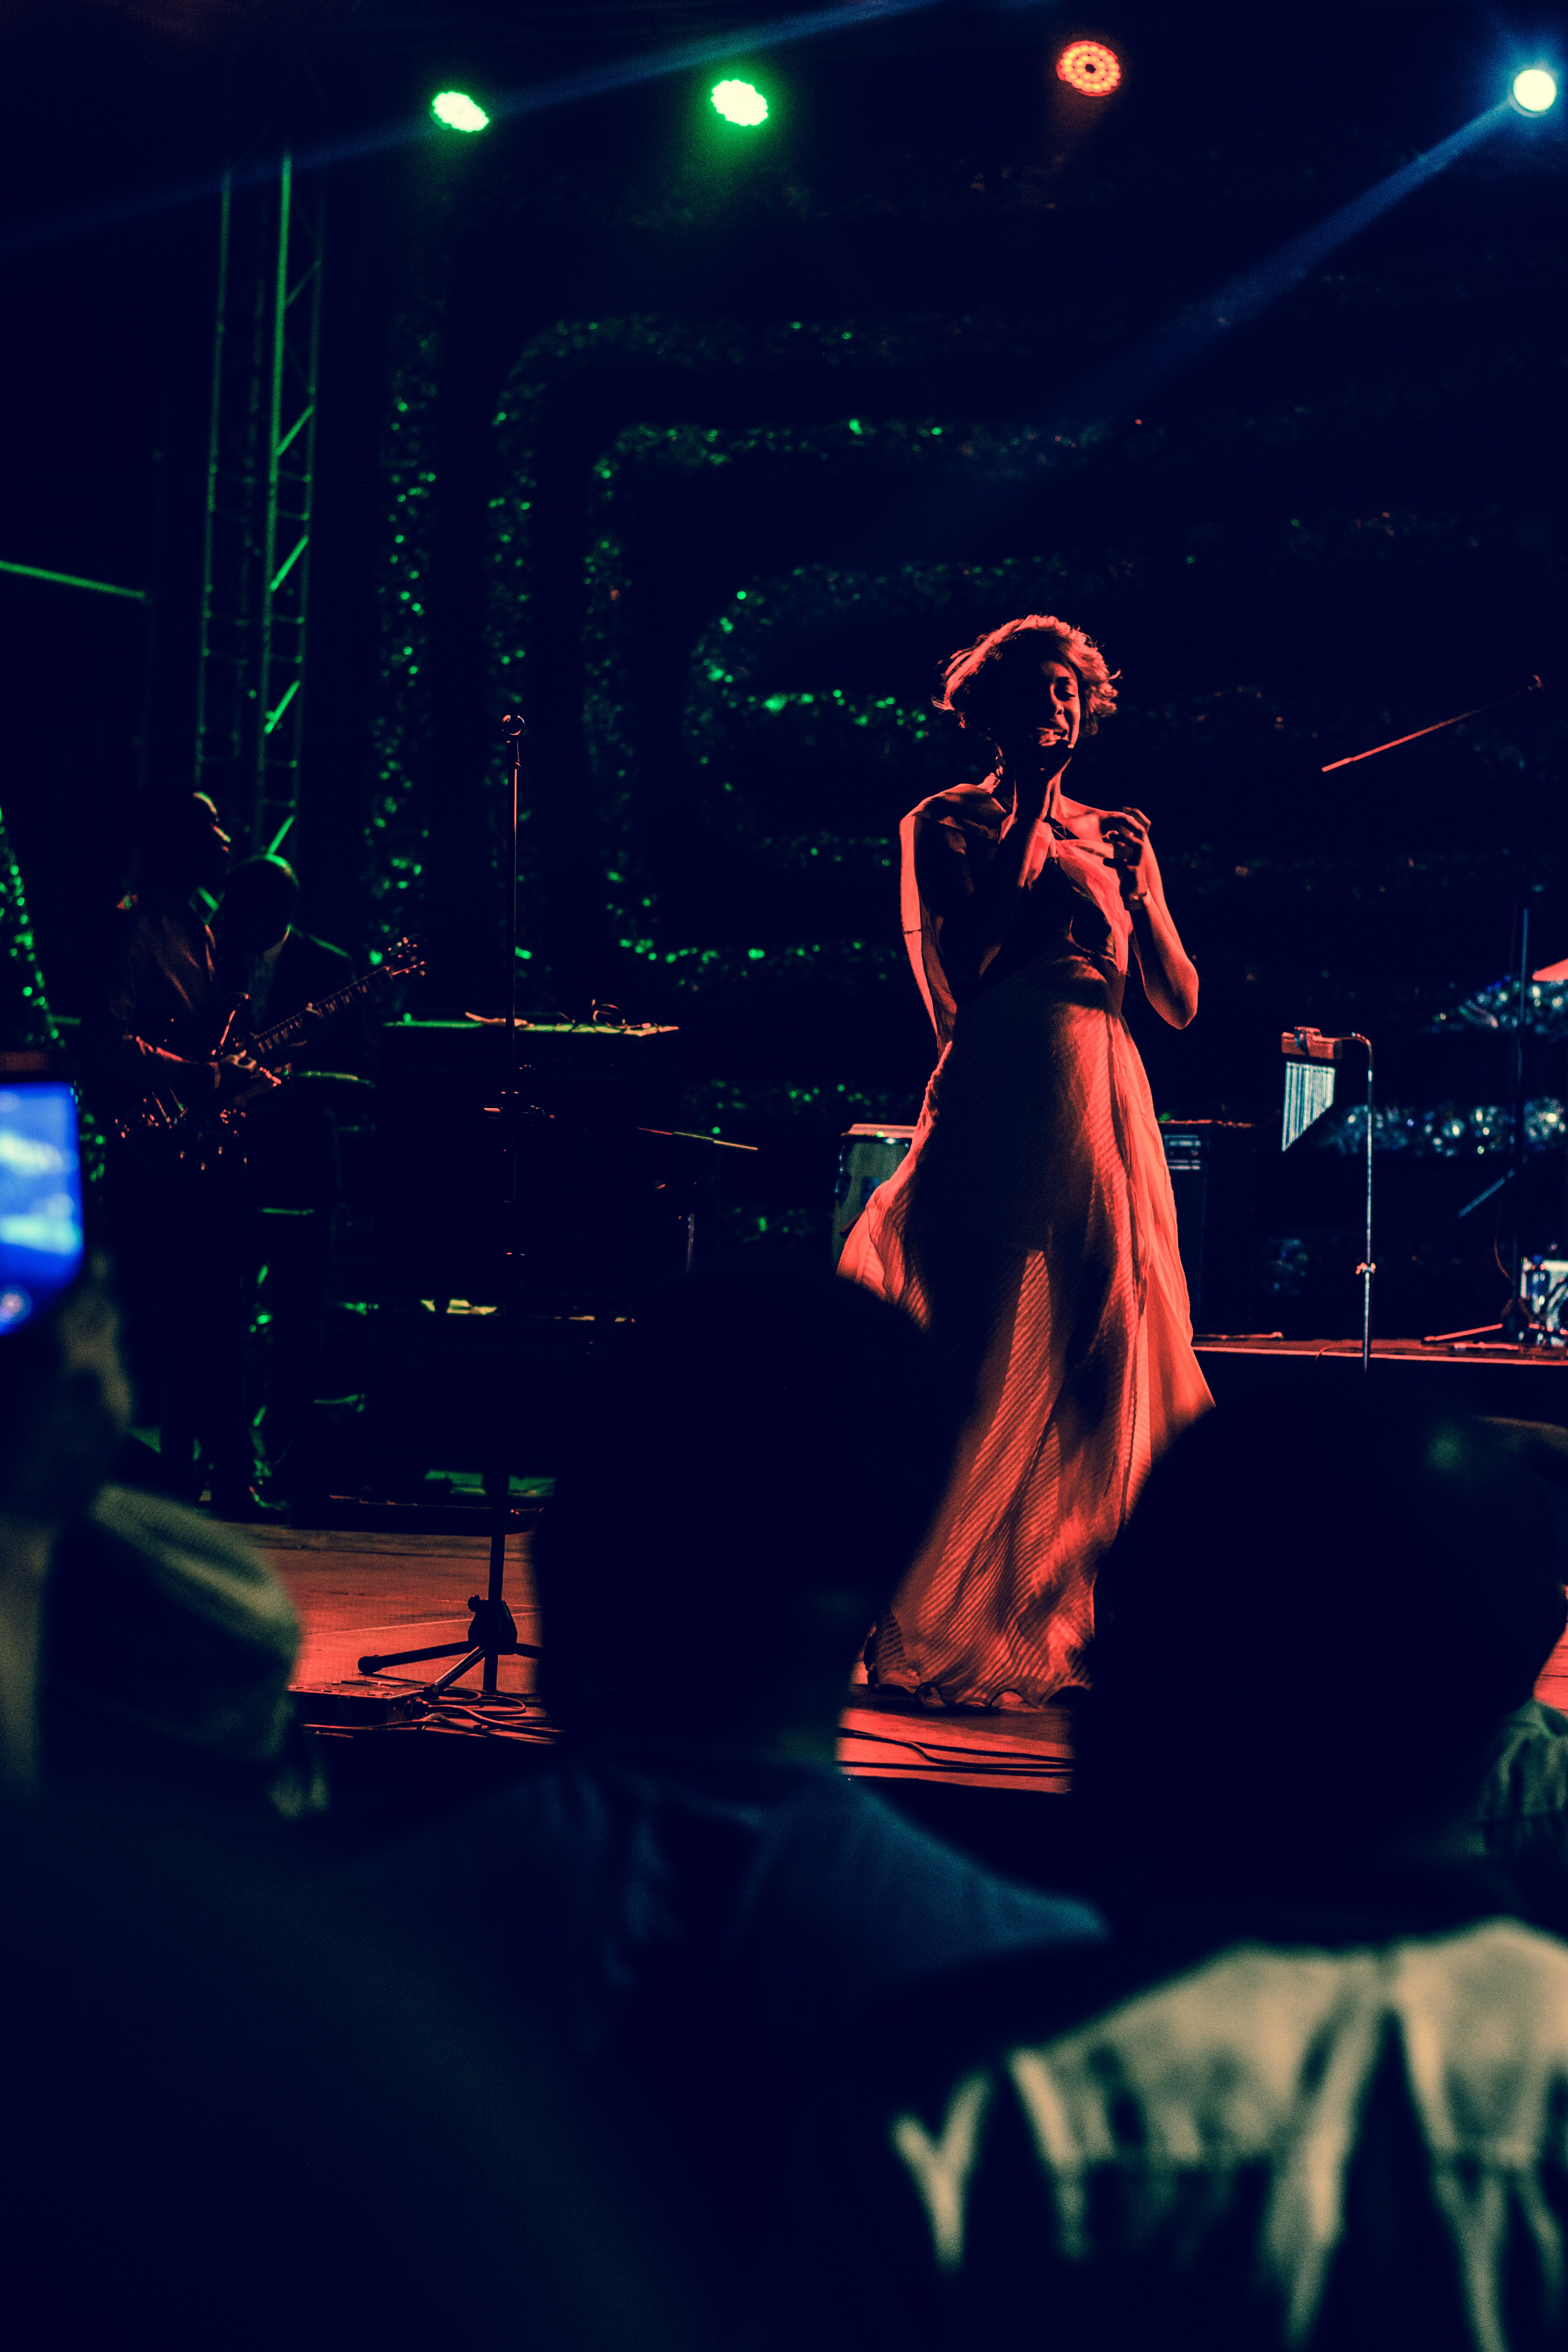
performance, entertainment, performing arts, music artist, stage, musician, music, public event, performance art, event, concert, purple, music venue, singing, singer, rock concert, song, pop music, photography, artist, darkness, bassist, musical instrument accessory, musical ensemble, magenta, guitarist, microphone, guitar, flesh, musical instrument, Visual effect lighting